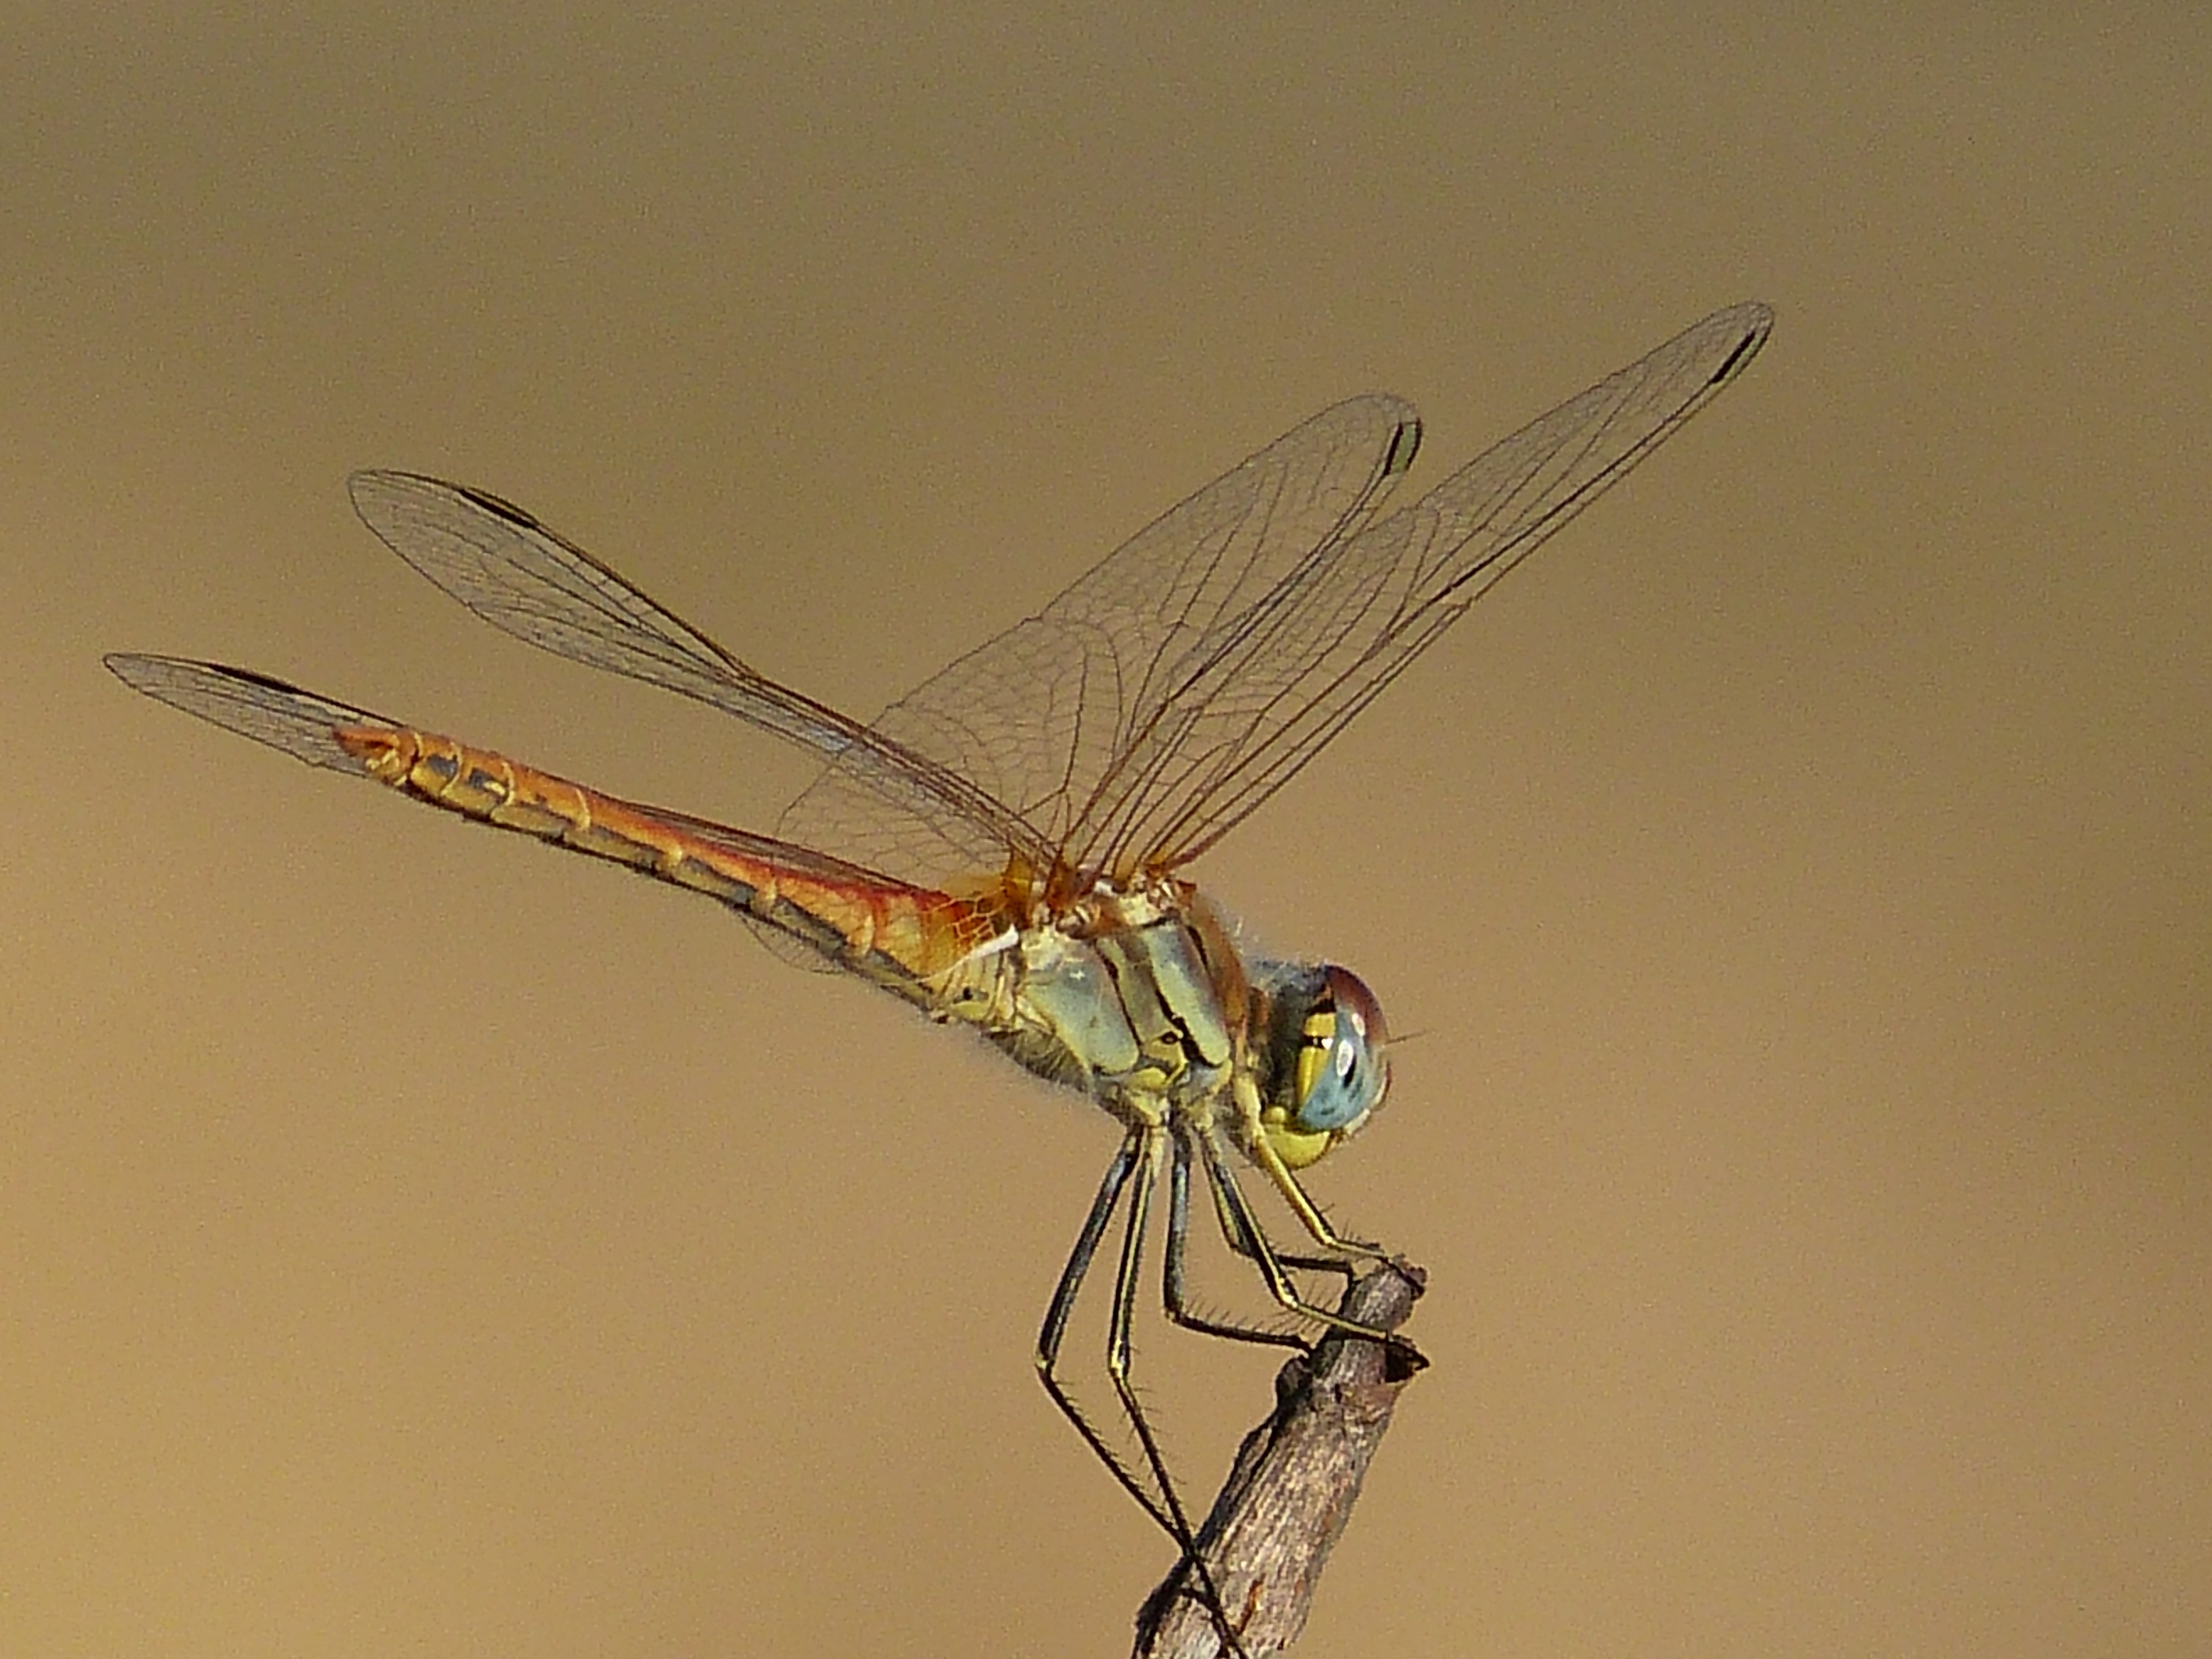
nature, outdoor, wing, animal, wildlife, wild, insect, small, bug, fauna, invertebrate, life, close up, entomology, wings, dragonfly, damselfly, fragile, thorax, macro photography, arthropod, dragonflies and damseflies, net winged insects